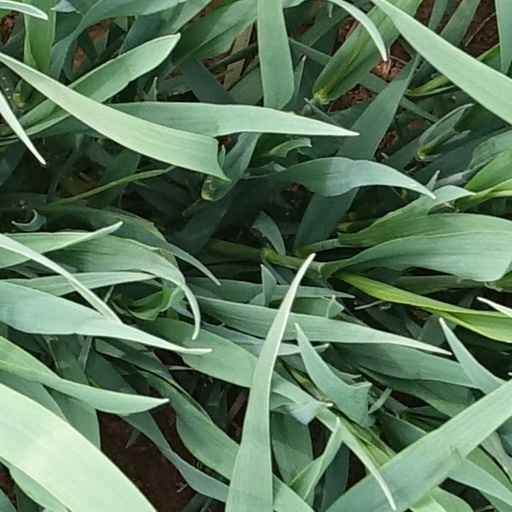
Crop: wheat